Marystown

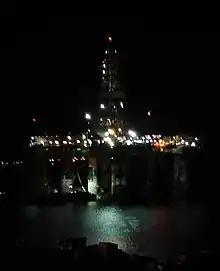
Oil platform docked in Mortier Bay.

Shipbuilding began in Marystown not long after it was settled in the early 1800s. The earliest records of shipbuilding in the area date to 1908, and Marystown's first shipyard was constructed in 1918 north of the town.